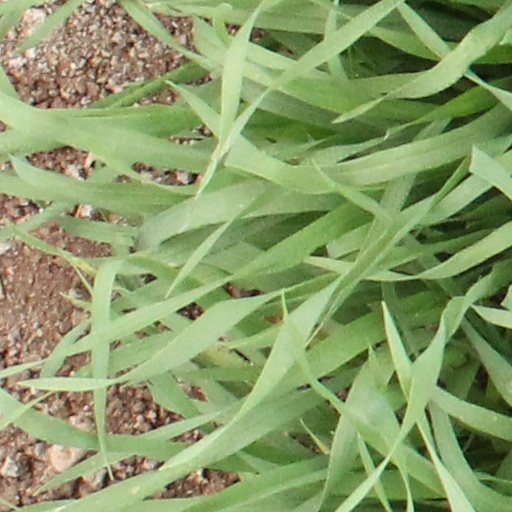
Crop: wheat